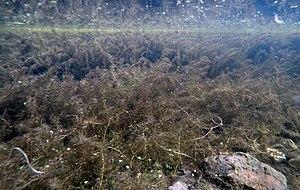
Herbier subaquatique d'élodées (Elodea canadensis) photographié dans les fossés de la Citadelle Vauban de Lille, ici le 18 aout 2017 à faible profondeur (20-30 cm), abrite quelques grenouilles vertes, tritons, libellules et épinoches.
Un herbier est un groupe de plantes aquatiques enracinées et densément présentes, vivant à faible profondeur et généralement ancrées dans le sable ou de la vase par des racines ou rhizomes. C'est aussi un habitat subaquatique.